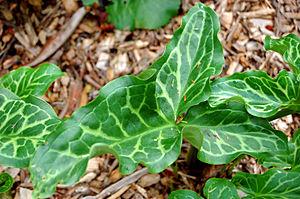
Arum italicum, l'Arum d'Italie ou Gouet d'Italie est une espèce de la famille des Araceae, indigène en Europe occidentale et méridionale et en Asie mineure.